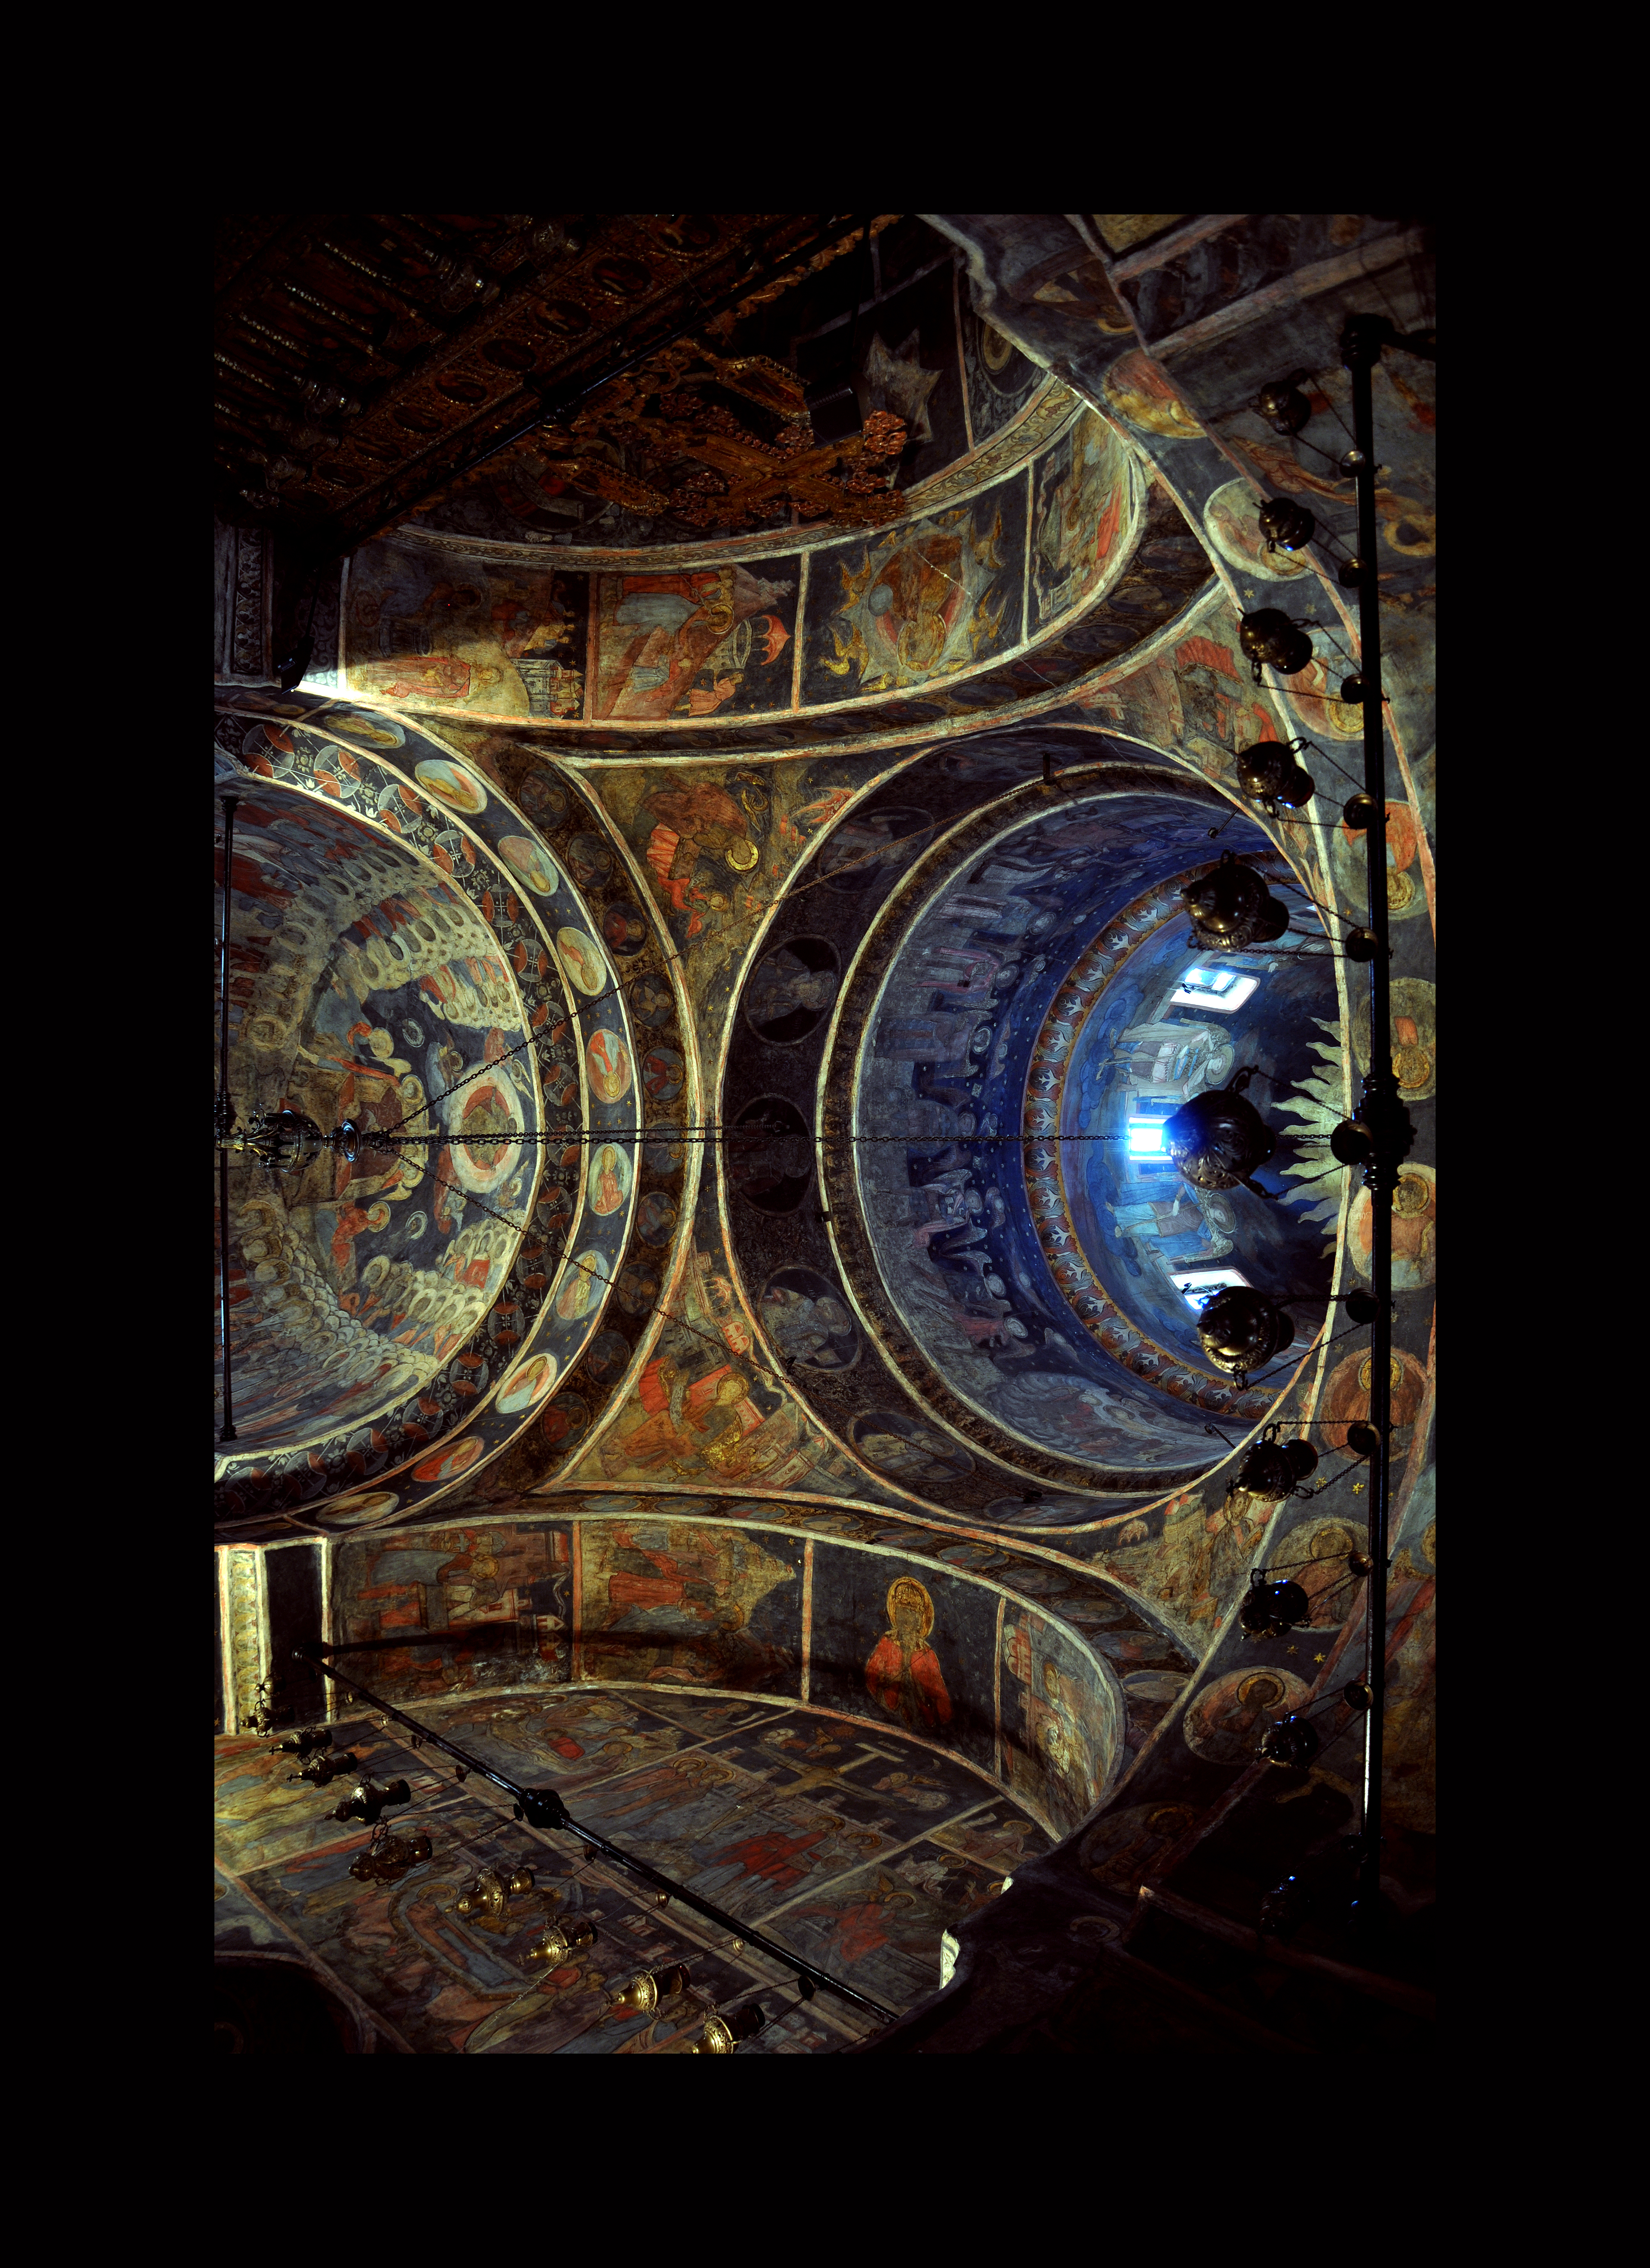
light, architecture, photography, interior, window, glass, building, monument, photo, arch, religion, church, christian, stained glass, circle, painting, photos, religious, art, cool image, de, monastery, symmetry, churches, fotografie, alien, christianity, romana, arc, orthodox, vaulting, eastern, fresco, dome, romania, bucharest, convent, screenshot, bor, biserica, arhitectura, orthodoxy, lumina, cupola, pendentives, pendentive, pandantiv, pandantivi, romanian, ortodoxa, patrimoniu, ortodox, fresca, frescoes, manastirea, manastire, ortodoxia, ortodoxie, cretinism, cretin, ecclesiastical, bisericeasc, cladire, edificiu, bucuresti, centrulvechi, lipscani, stavro, stavropoleos, brancovenesc, 1724, lmibiima1946401, modern art